Ring-necked snake

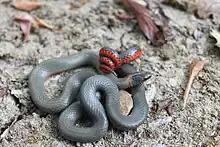
The defensive display of a San Bernardino ring-necked snake

Diadophis punctatus, commonly known as the ring-necked snake or ringneck snake, is a small, harmless species of colubrid snake found throughout much of the United States, as well as south in Central Mexico and as far north as Quebec, Canada. Ring-necked snakes are generally fossorial and somewhat secretive, by nature, and, as a nocturnal species, are rarely seen during the daytime. These snakes are believed to be fairly abundant throughout most of their range, though no scientific evaluation supports this hypothesis. Scientific research is lacking for the species, despite their apparently common status, and more in-depth investigations are greatly needed. It is the only species within the genus "Diadophis" and, currently, 14 subspecies are identified, though many herpetologists question the morphologically based classifications.